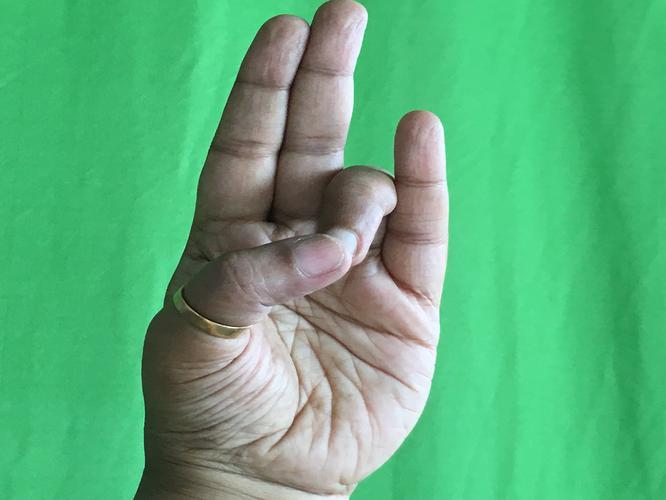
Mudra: Mayura
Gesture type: single_hand